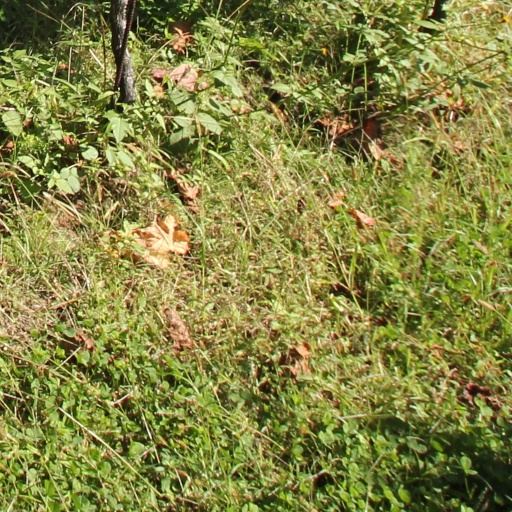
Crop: grape